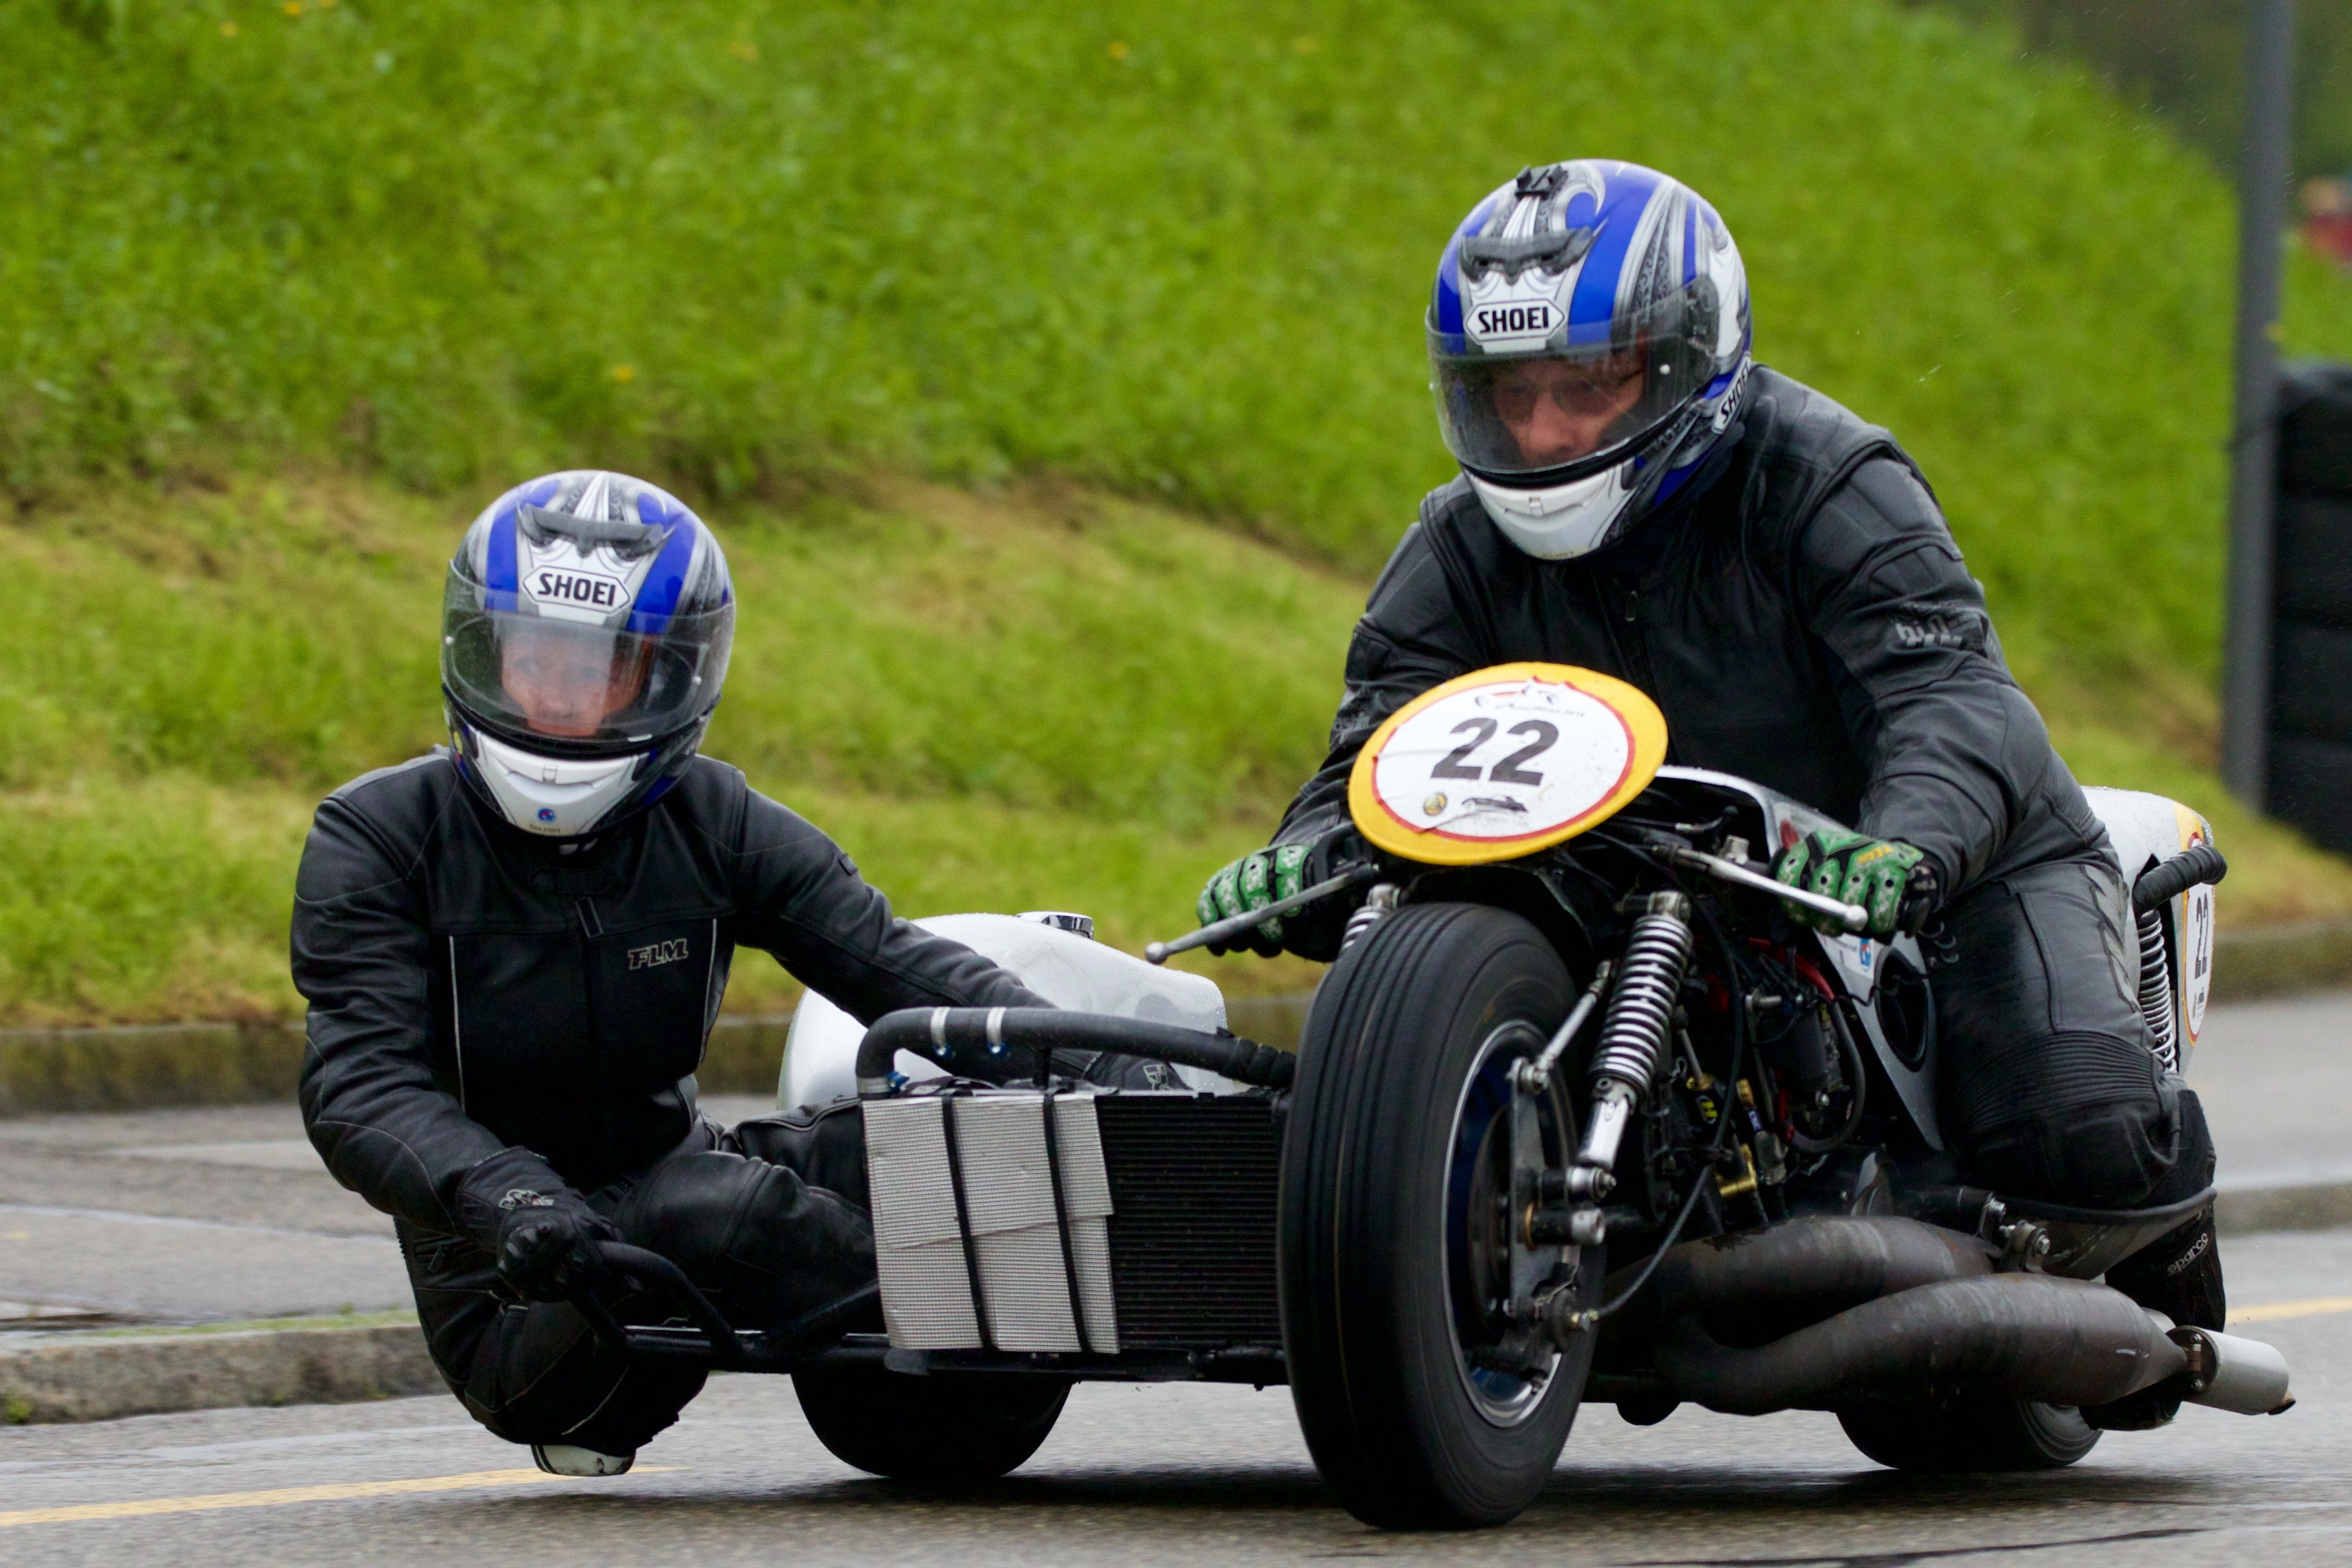
wet, vehicle, motorcycle, race, sports, racing, oldtimer, race track, sidecar, motorsport, motorcycling, road racing, automobile make, superbike racing, isle of man tt